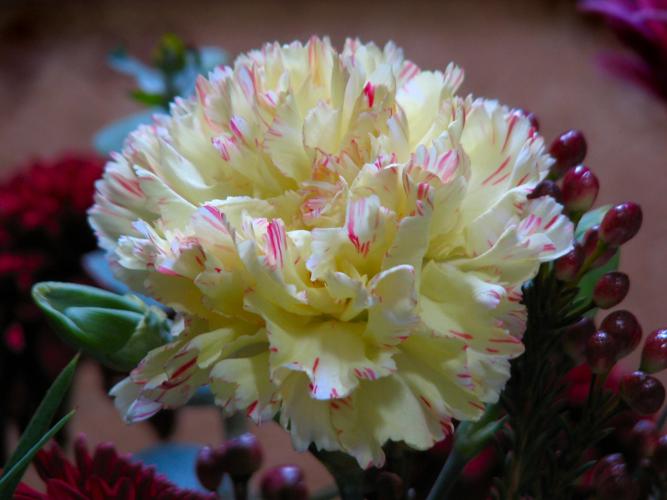
Label: carnation